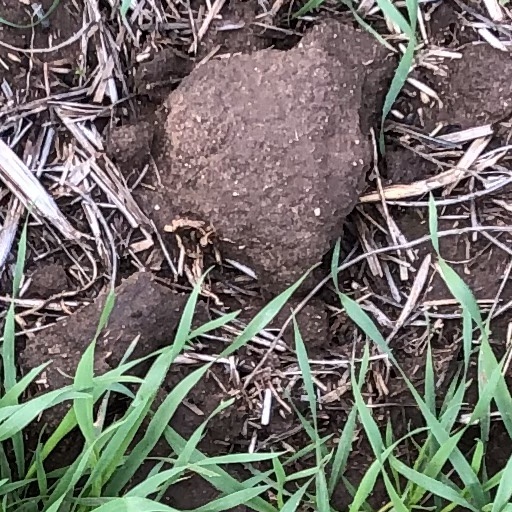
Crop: wheat